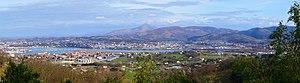
La baie de Chigundy
Hendaye /ɑ̃.daj/ est une commune du Pays basque français, dans le département des Pyrénées-Atlantiques en région Nouvelle-Aquitaine. Elle est à la pointe sud-ouest de la France et la dernière ville côtière avant l'Espagne.
L'aire urbaine d'Irun-Hendaye était selon l'INSEE la partie française de l'aire urbaine franco-espagnole centrée sur les villes d'Irun et d'Hendaye. Ses deux communes françaises ayant été absorbée par l'unité urbaine de Bayonne dans les années 2000, l'INSEE l'a intégrée en 2011 à l'aire urbaine de Bayonne.